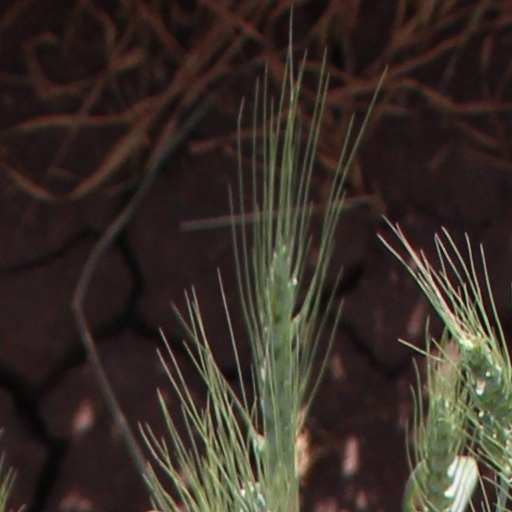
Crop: wheat